French ship Actif (1752)

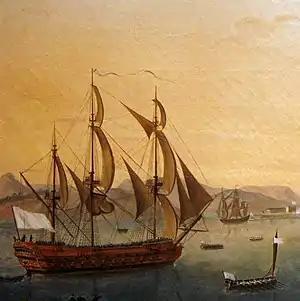
A 64-gun ship of the same type as the "Actif".

Actif was a 64-gun ship of the line in the French Navy between 1752 and 1766.